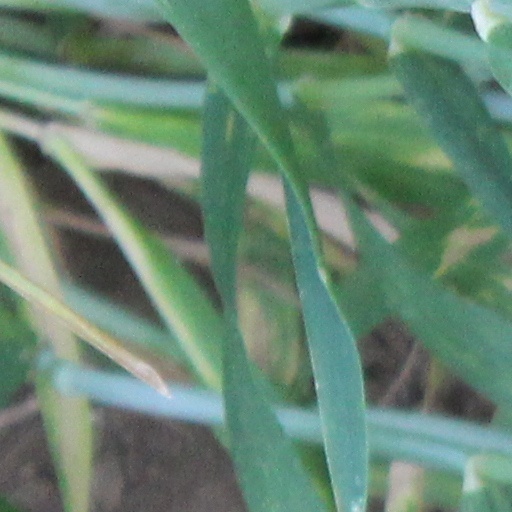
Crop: wheat